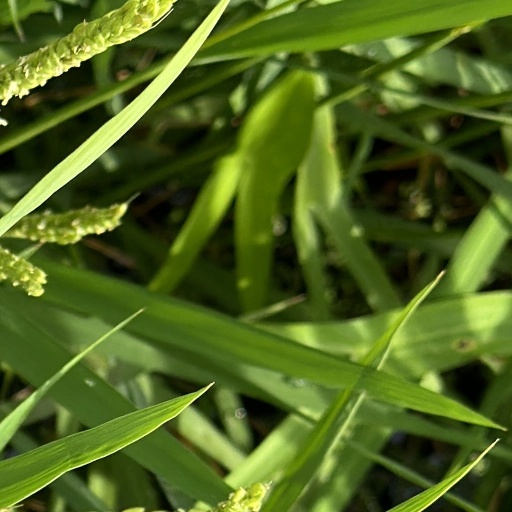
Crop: rice